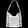
Label: Bag